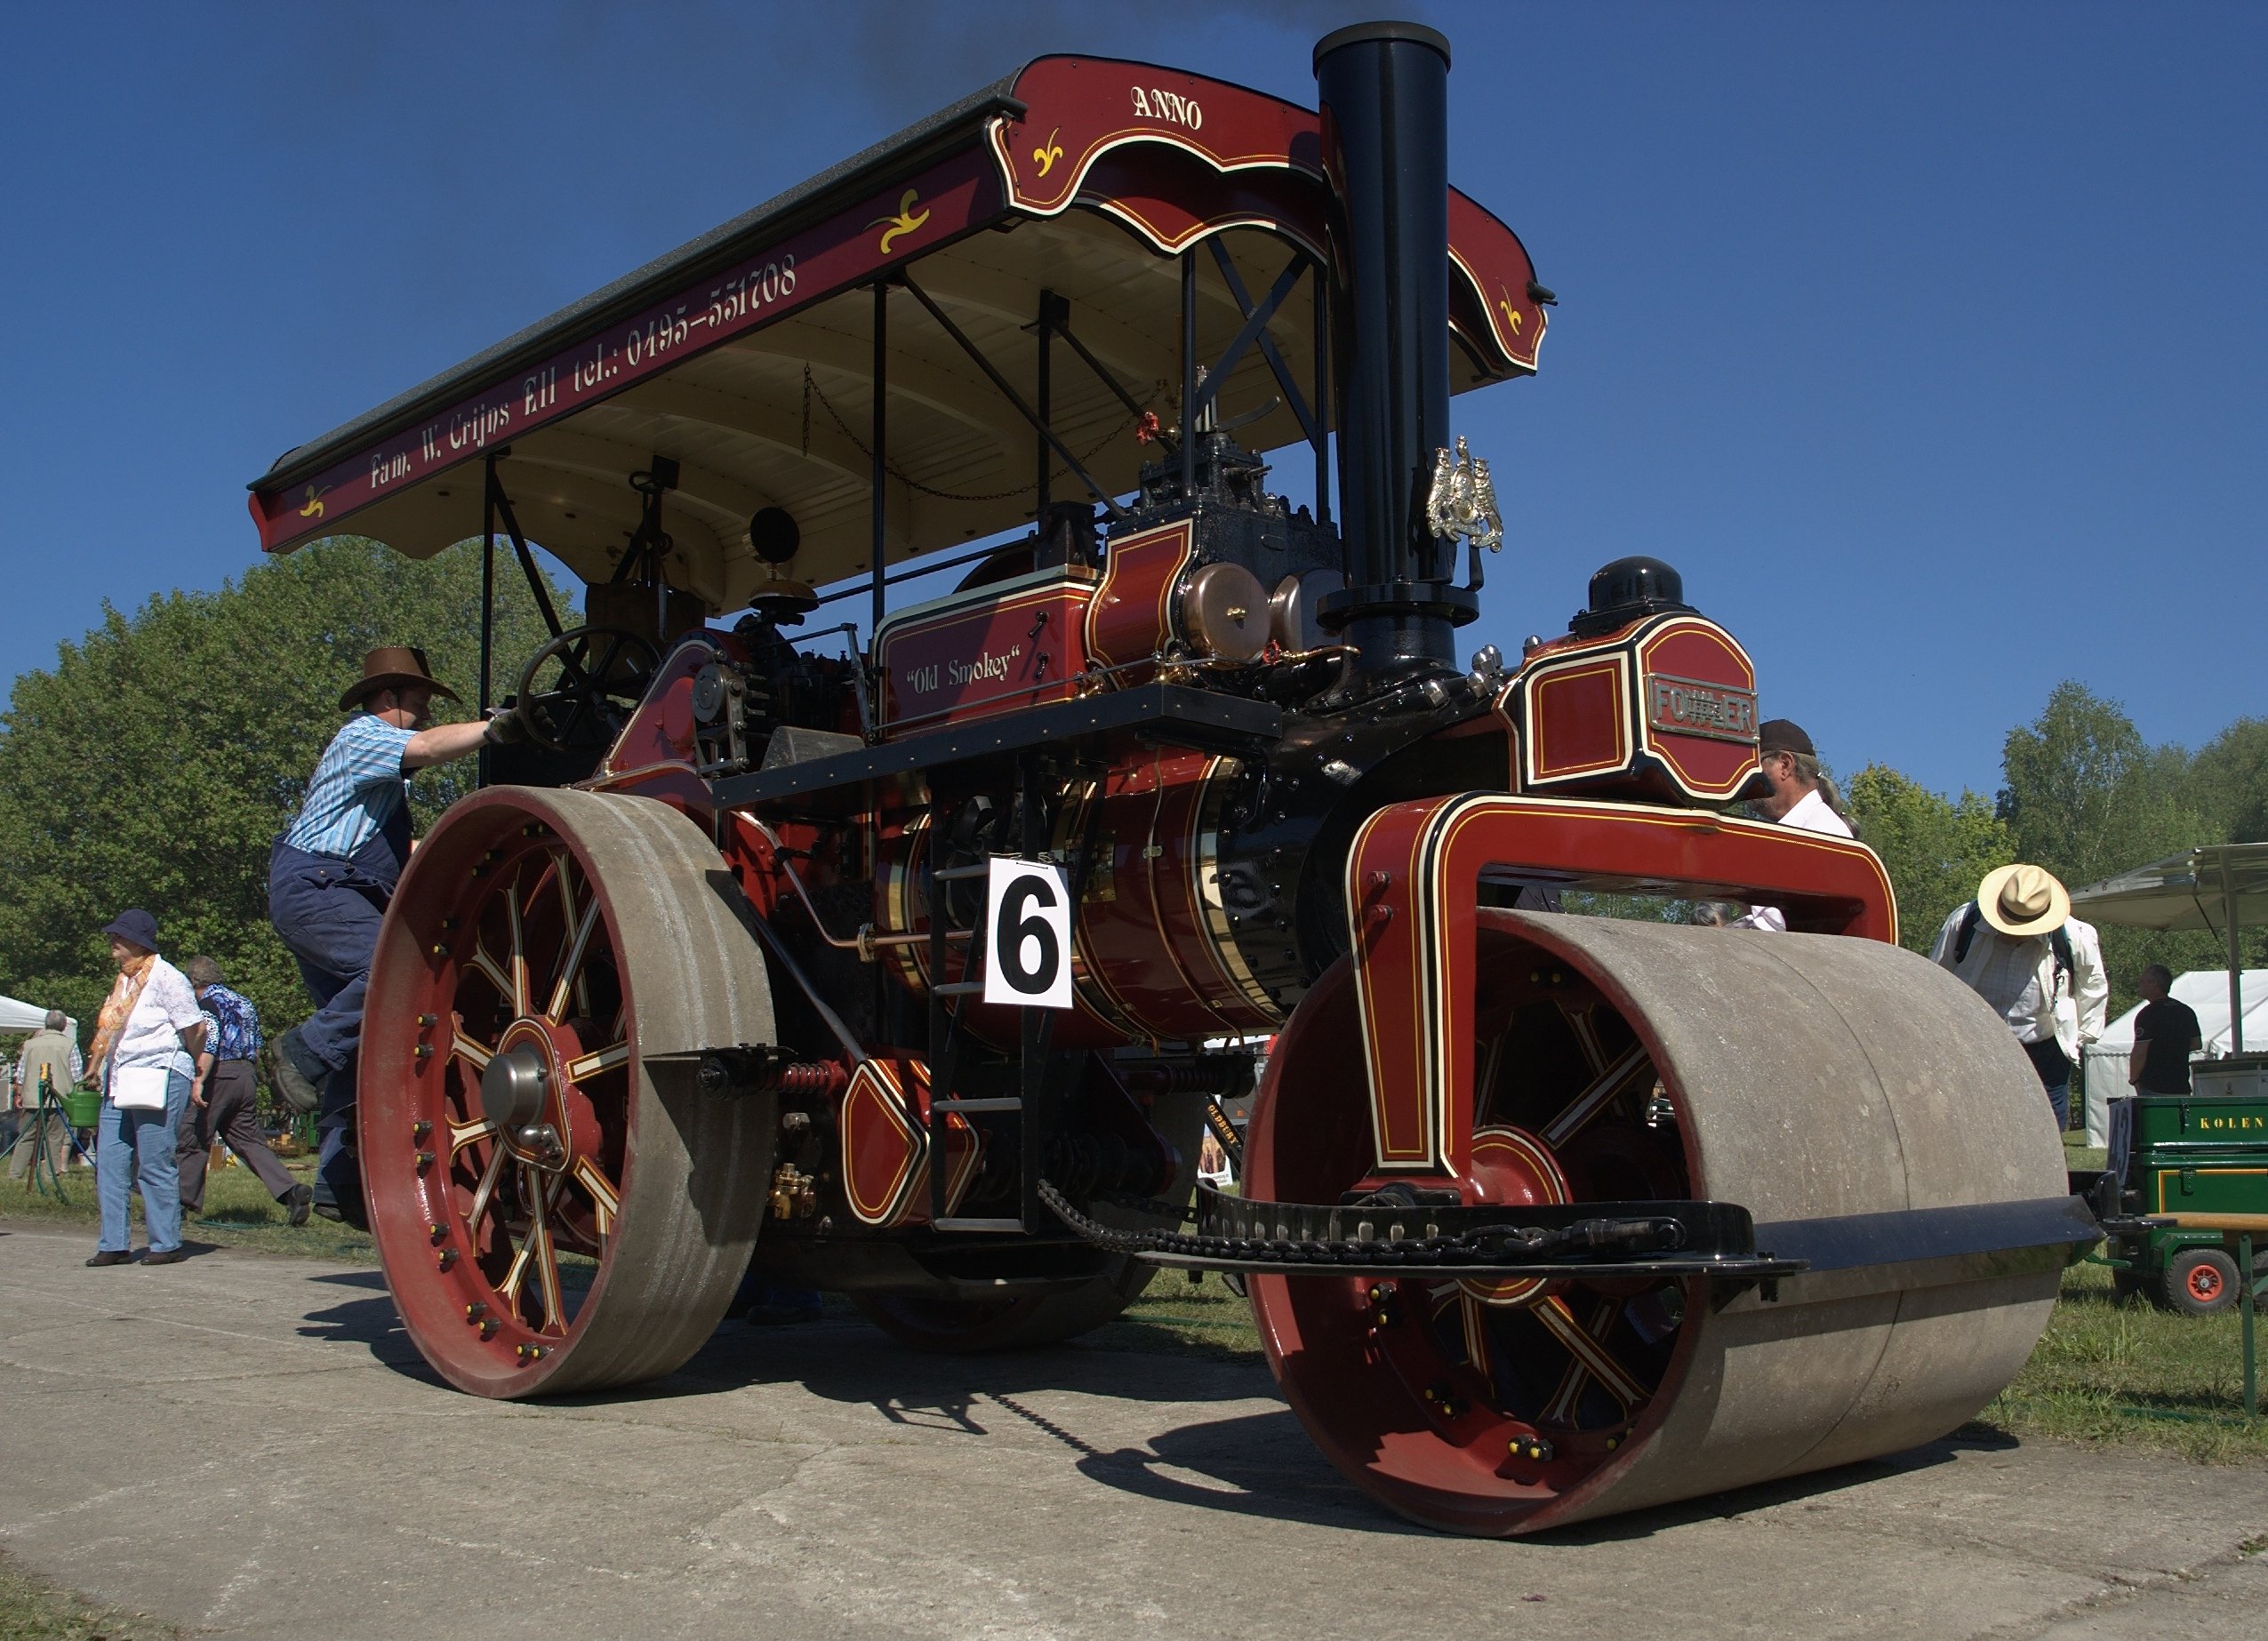
car, tractor, wheel, transport, vehicle, vintage car, 2011, rawtherapee, germany, deutschland, steam engine, pentax, fahrzeug, 20mm, brandenburg, lenstagged, steffenzahn, k100d, justpentax, iamflickr, cosina, voigtlander, skopar, colorskopar, cv20, colorskopar20mmf35slii, 20mmf35slii, voigtlander20mm, cv2035, skopar20mmf35, cosinavoigtl nder, cosinavoigtl ndercolorskopar20mmf35, voigtl nder20mmf35colorskoparslii, voigtl nder20mmf35, mildenberg, ziegeleipark, steamroller, dampfwalze, antique car